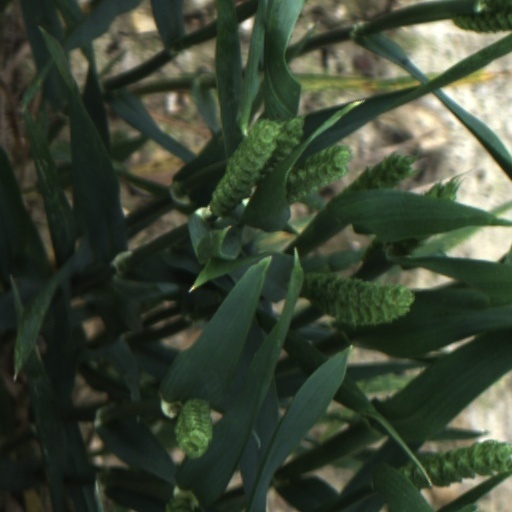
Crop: wheat